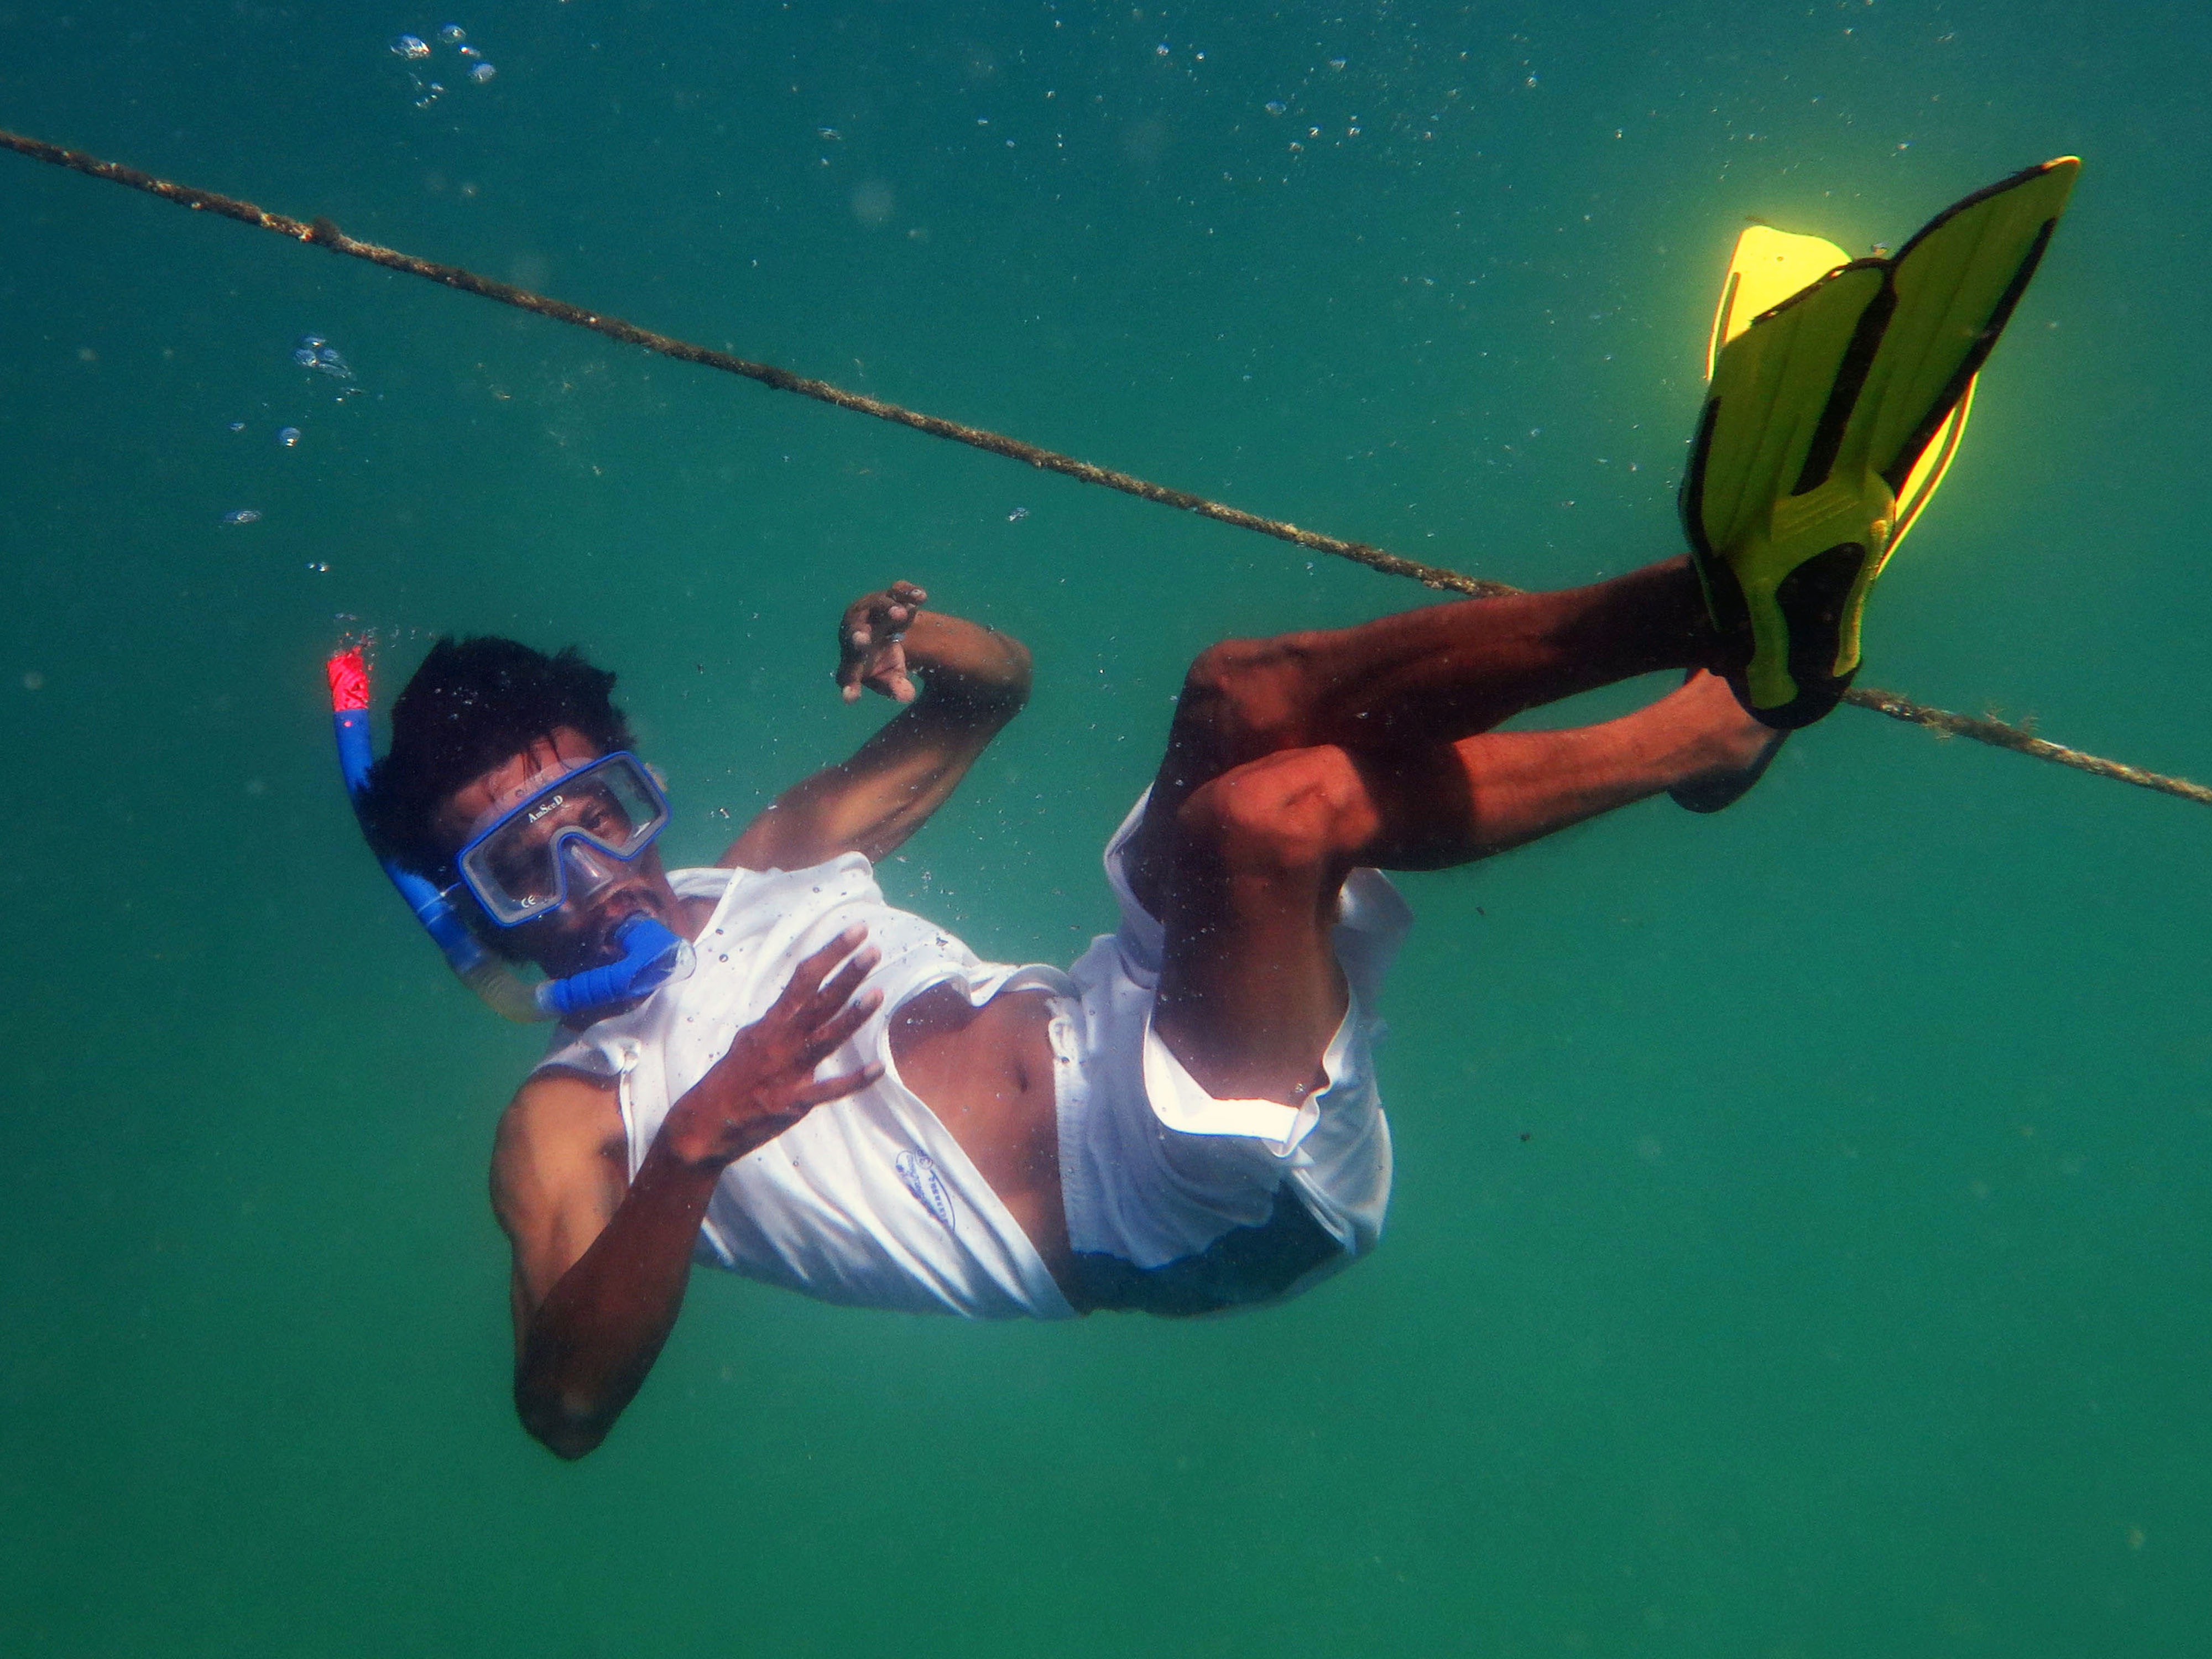
water, recreation, diving, underwater, extreme sport, swimmer, dive, freediving, sports, parachuting, water sport, outdoor recreation, alif, kja, underwater diving